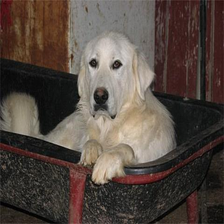
Species: dog
Breed: great pyrenees